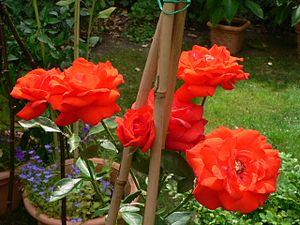
'Ave Maria' est un cultivar de rosier obtenu par la maison Kordes en Allemagne en 1981, issu de 'Uwe Seeler' et de 'Sonia'.